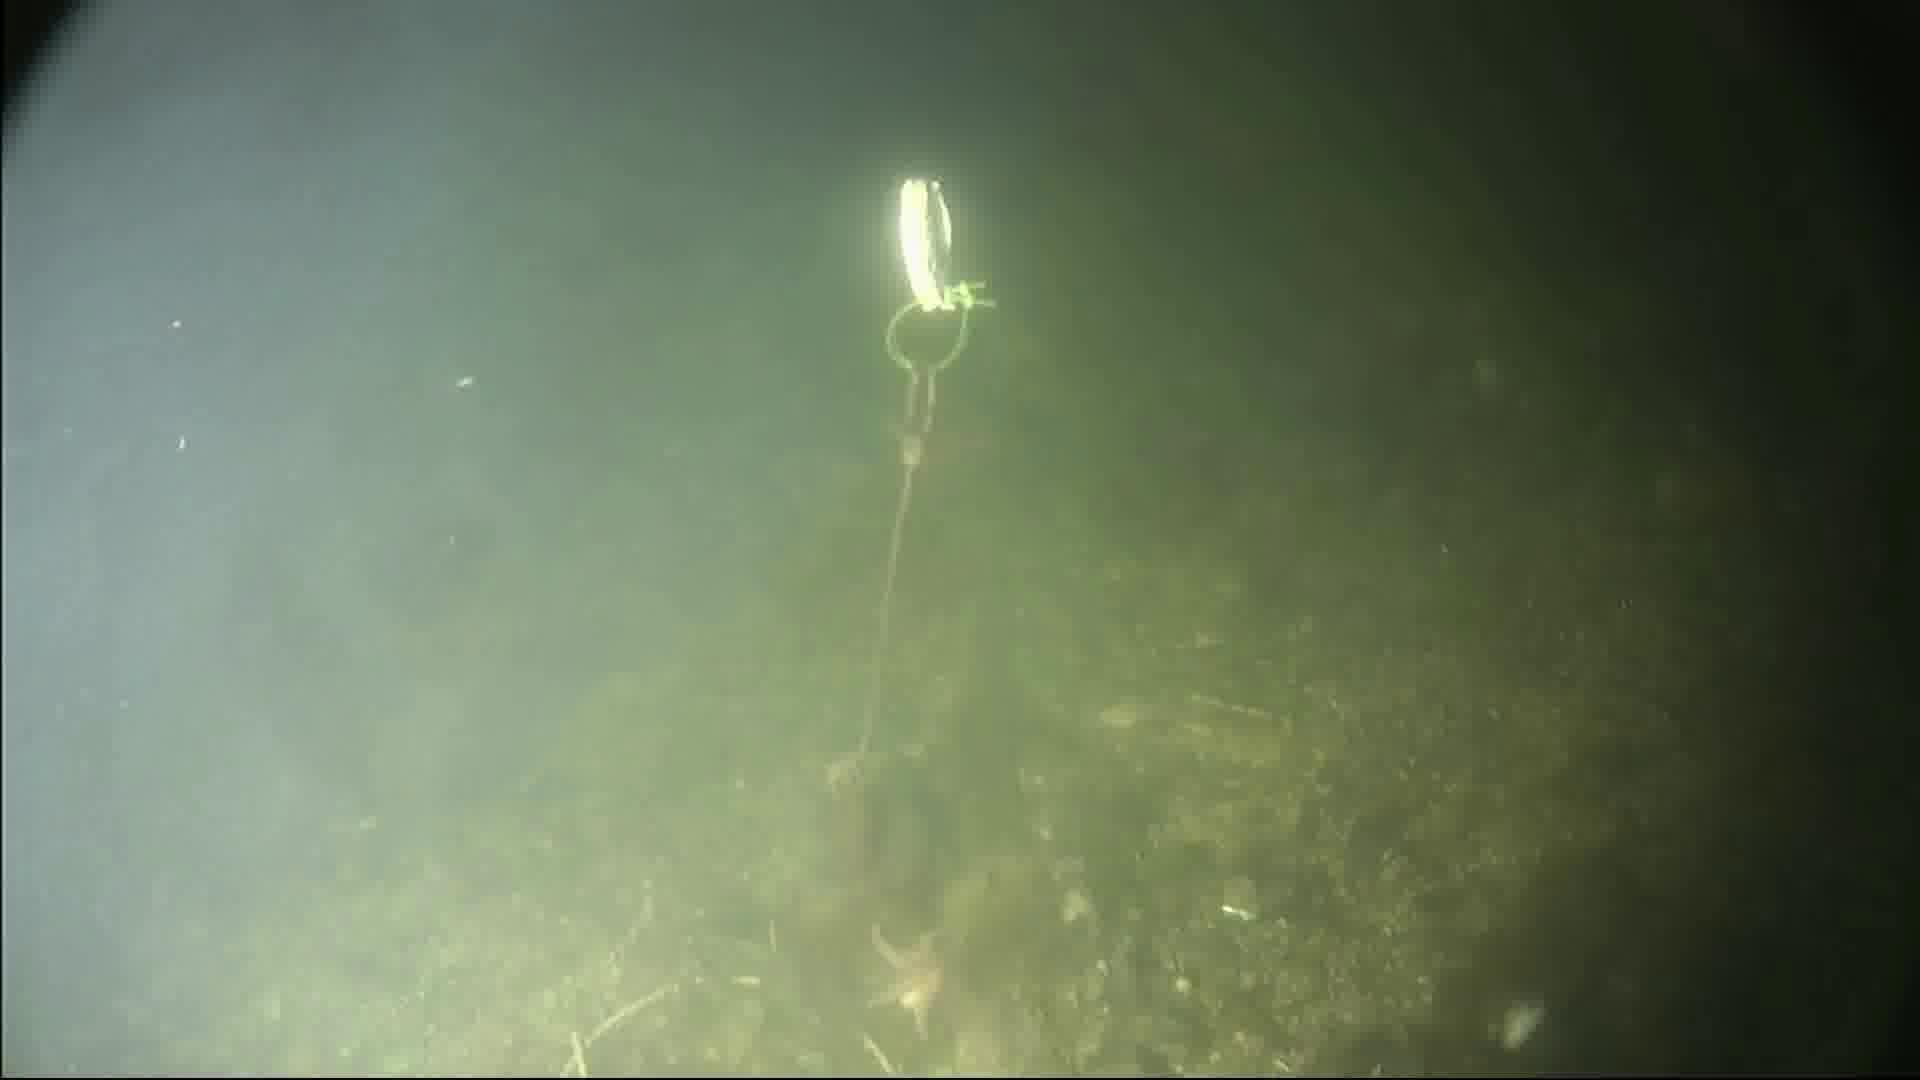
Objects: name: starfish